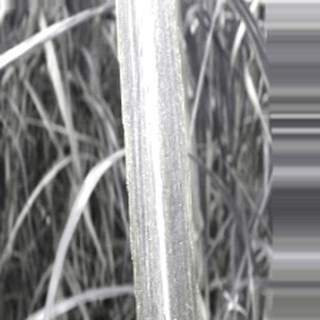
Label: sugarcane_bacterial_blight